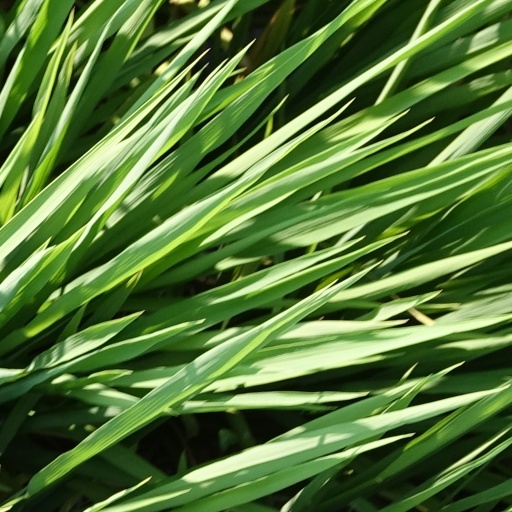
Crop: rice